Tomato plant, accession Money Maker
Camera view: tilt-top (135 deg); turntable rotation: 240 degrees
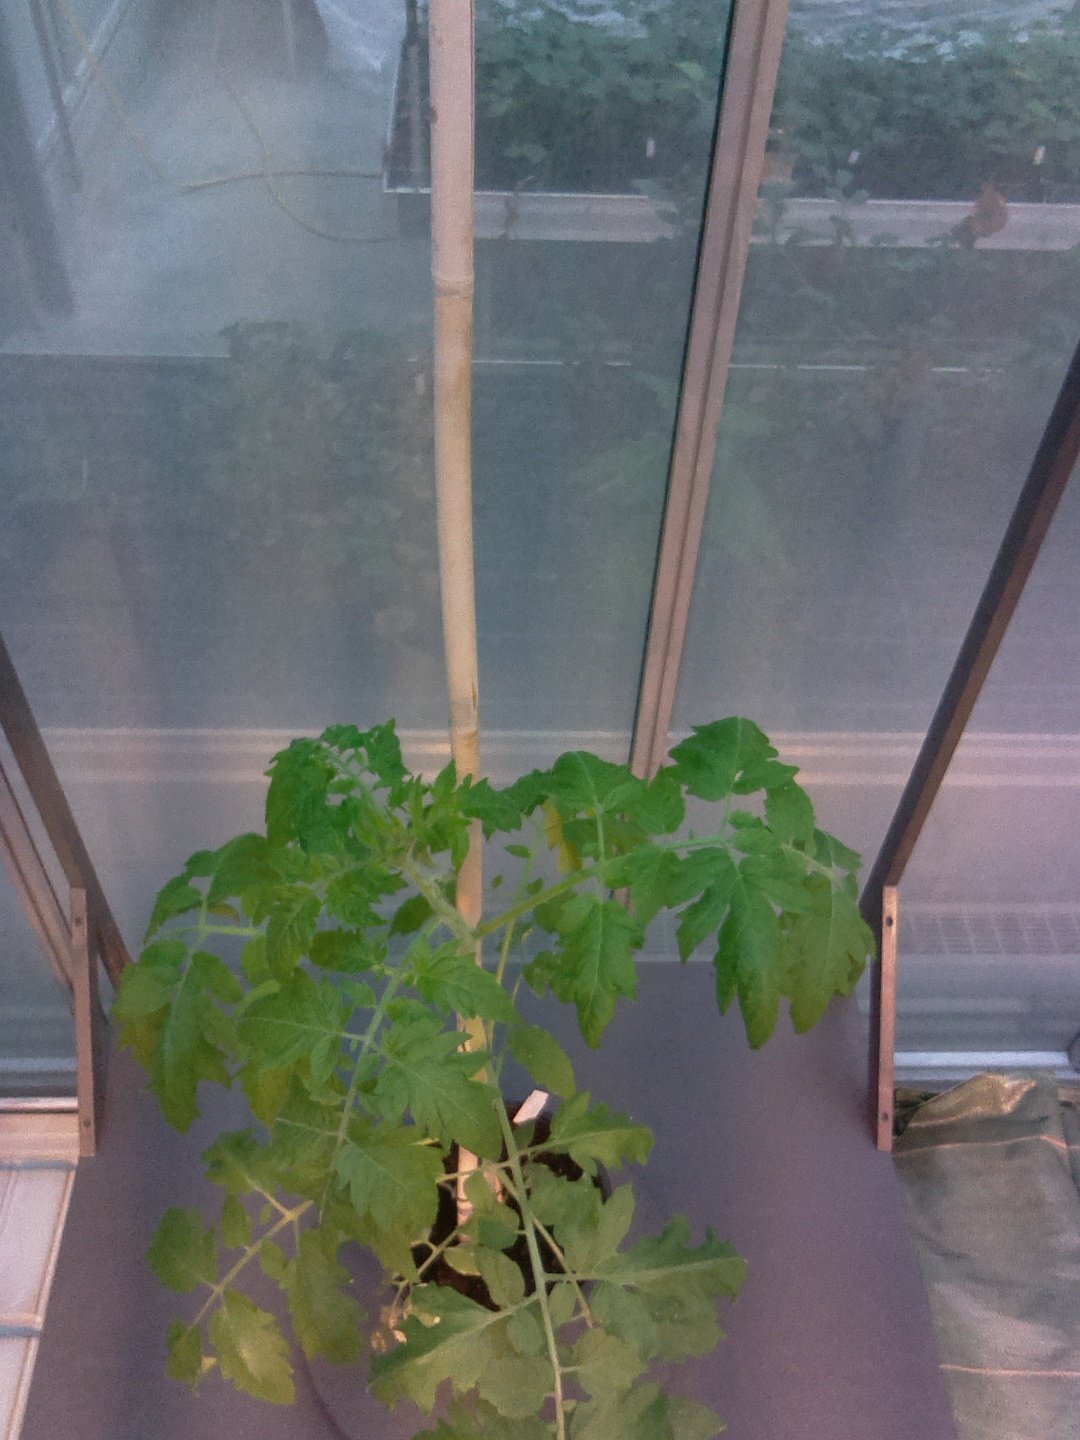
BBCH growth stage 54: 4 inflorescences visible